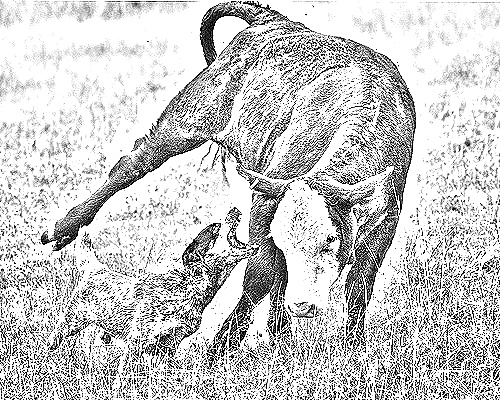
Portrait style: Sketch Portrait